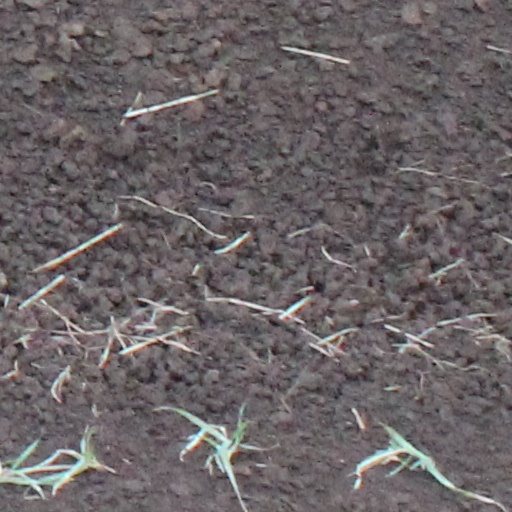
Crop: wheat